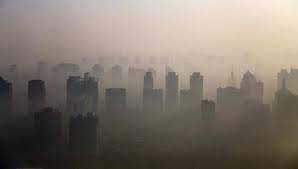
Weather: foggy or hazy